Kaa-Iya del Gran Chaco National Park and Integrated Management Natural Area

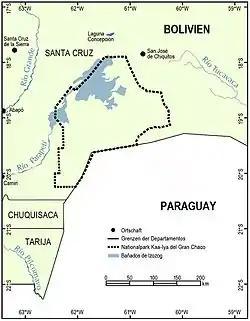
Boundaries of the park in southeastern Bolivia.

It is principally known for containing the largest tropical wooded area in the world. It also contains an incredible range of animal species, most notably the last remaining large felidae and more than 100 other distinct species of mammal.